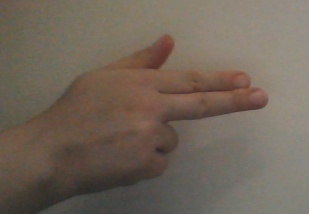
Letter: ghain